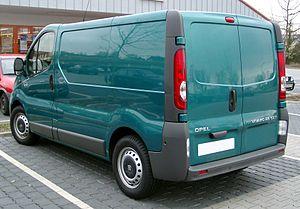
Le Renault Trafic II est un véhicule utilitaire léger présenté par Renault en septembre 2000 mais commercialisé en concessions en Septembre 2001.